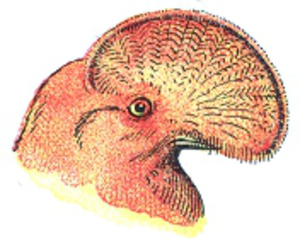
Dessin de la tête d'un Coq de roche orange (fr:Rupicola rupicola)